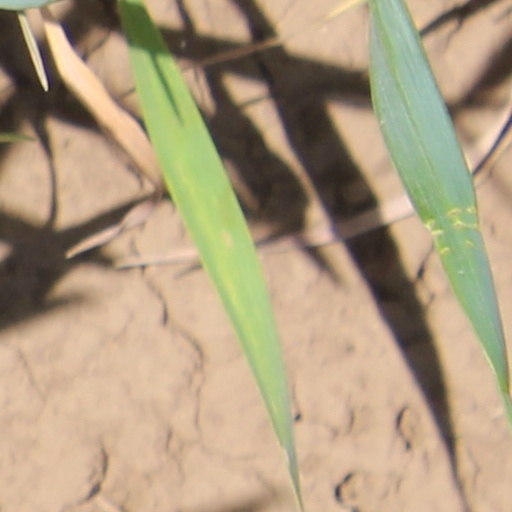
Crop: wheat